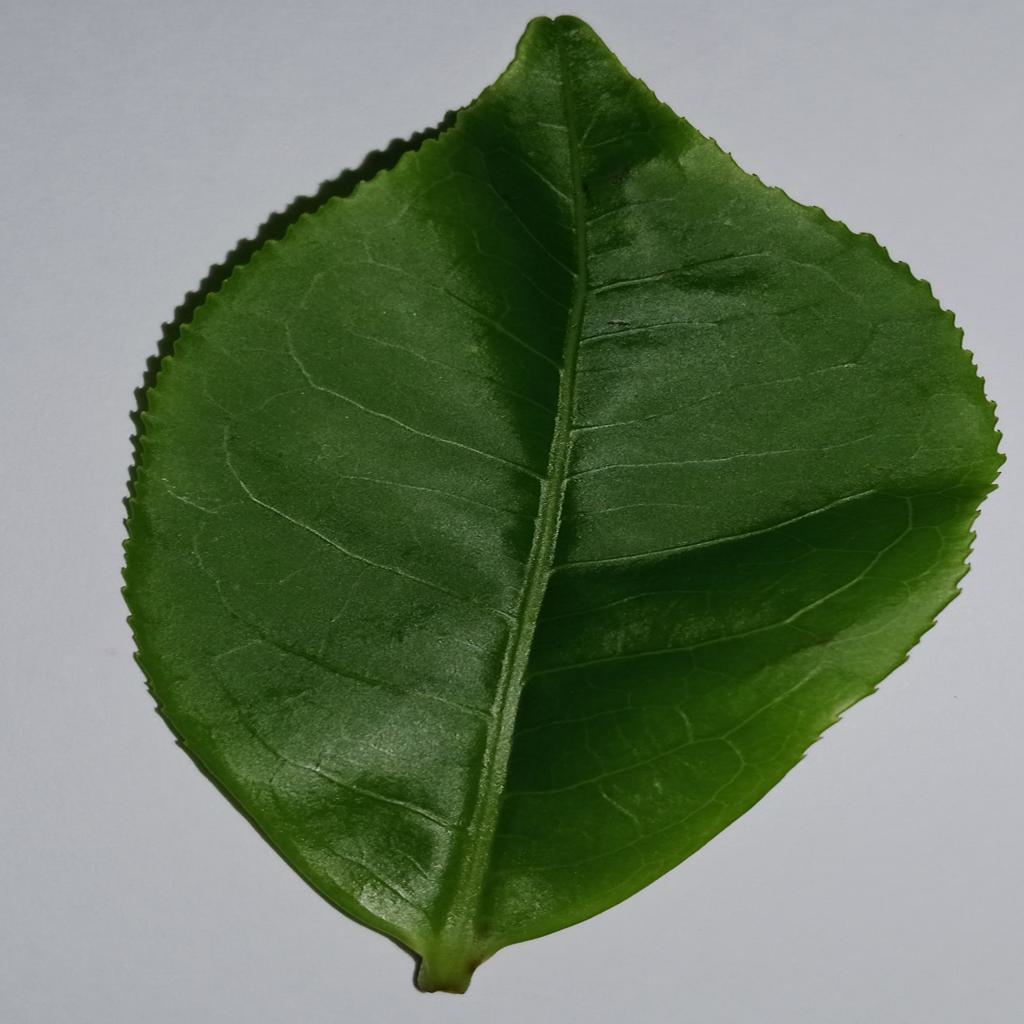
Label: Healthy